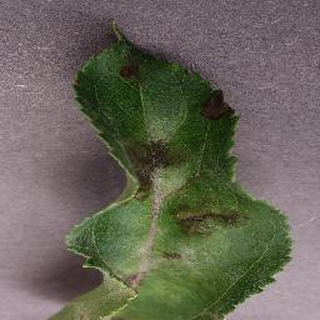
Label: apple_apple_scab